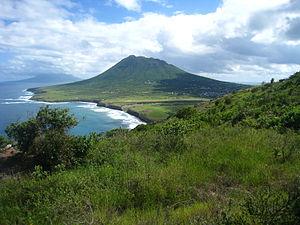
Saint-Eustache est une île des Caraïbes, territoire néerlandais d'outre-mer, faisant partie des petites Antilles. Située entre Saba, Saint-Christophe et Saint-Martin ; son chef-lieu est Oranjestad.
L'aéroport F.D. Roosevelt est l'aéroport situé sur l'île de Saint-Eustache, aux Pays-Bas caribéens. Il a été ouvert comme "Golden Rock Airport" en 1946 et renommé Franklin Delano Roosevelt. À partir de 2012, le seul avion commercial qui dessert l'île est le DHC-6 Twin Otter, bien que la piste puisse accueillir des avions à turbopropulseurs plus gros et quelques petits jets. Depuis 2018, le plus gros type d'avion à opérer à l'aéroport est l'ATR 42.
Le Quill est un stratovolcan formant la moitié méridionale de l'île de Saint-Eustache, dans les Petites Antilles.